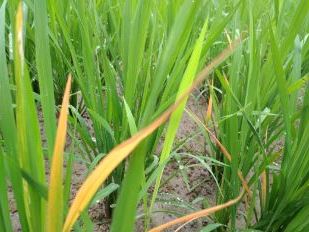
Disease: Tungro